John Treasure Jones

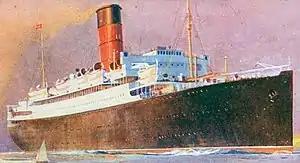
RMS "Lancastria"

In 1937 he joined the Cunard White Star Line as a junior third officer on his second liner, the 16,243-ton liner serving under Captain Bisset. By the time the war had started he was senior third officer in the 26,943-ton MV "Britannic".